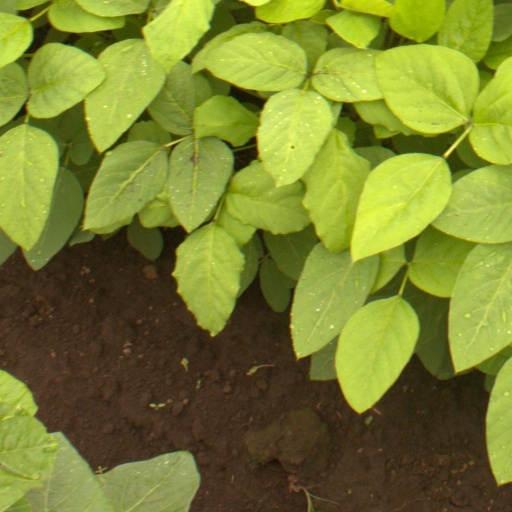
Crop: soybean